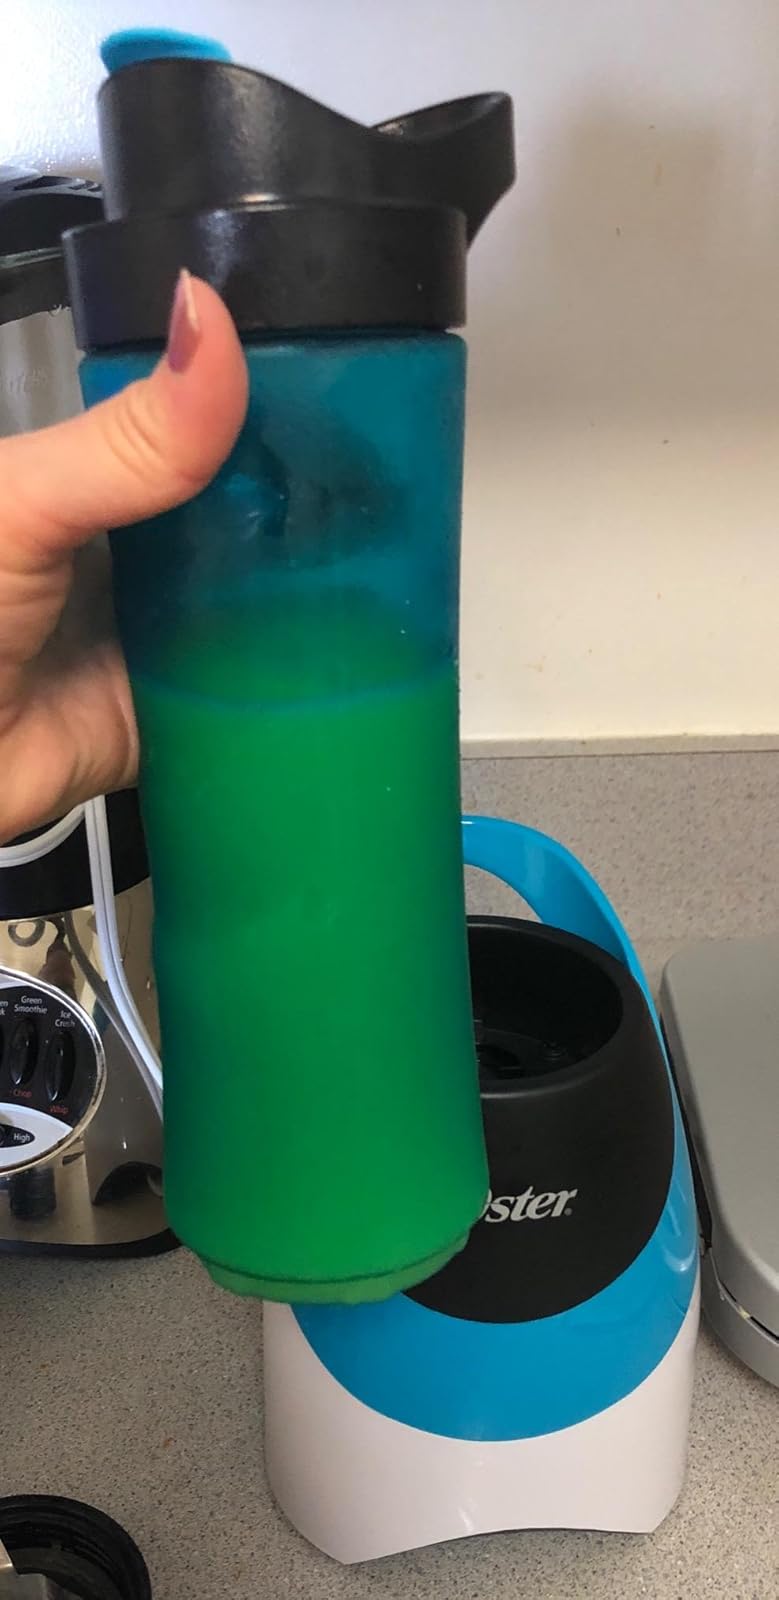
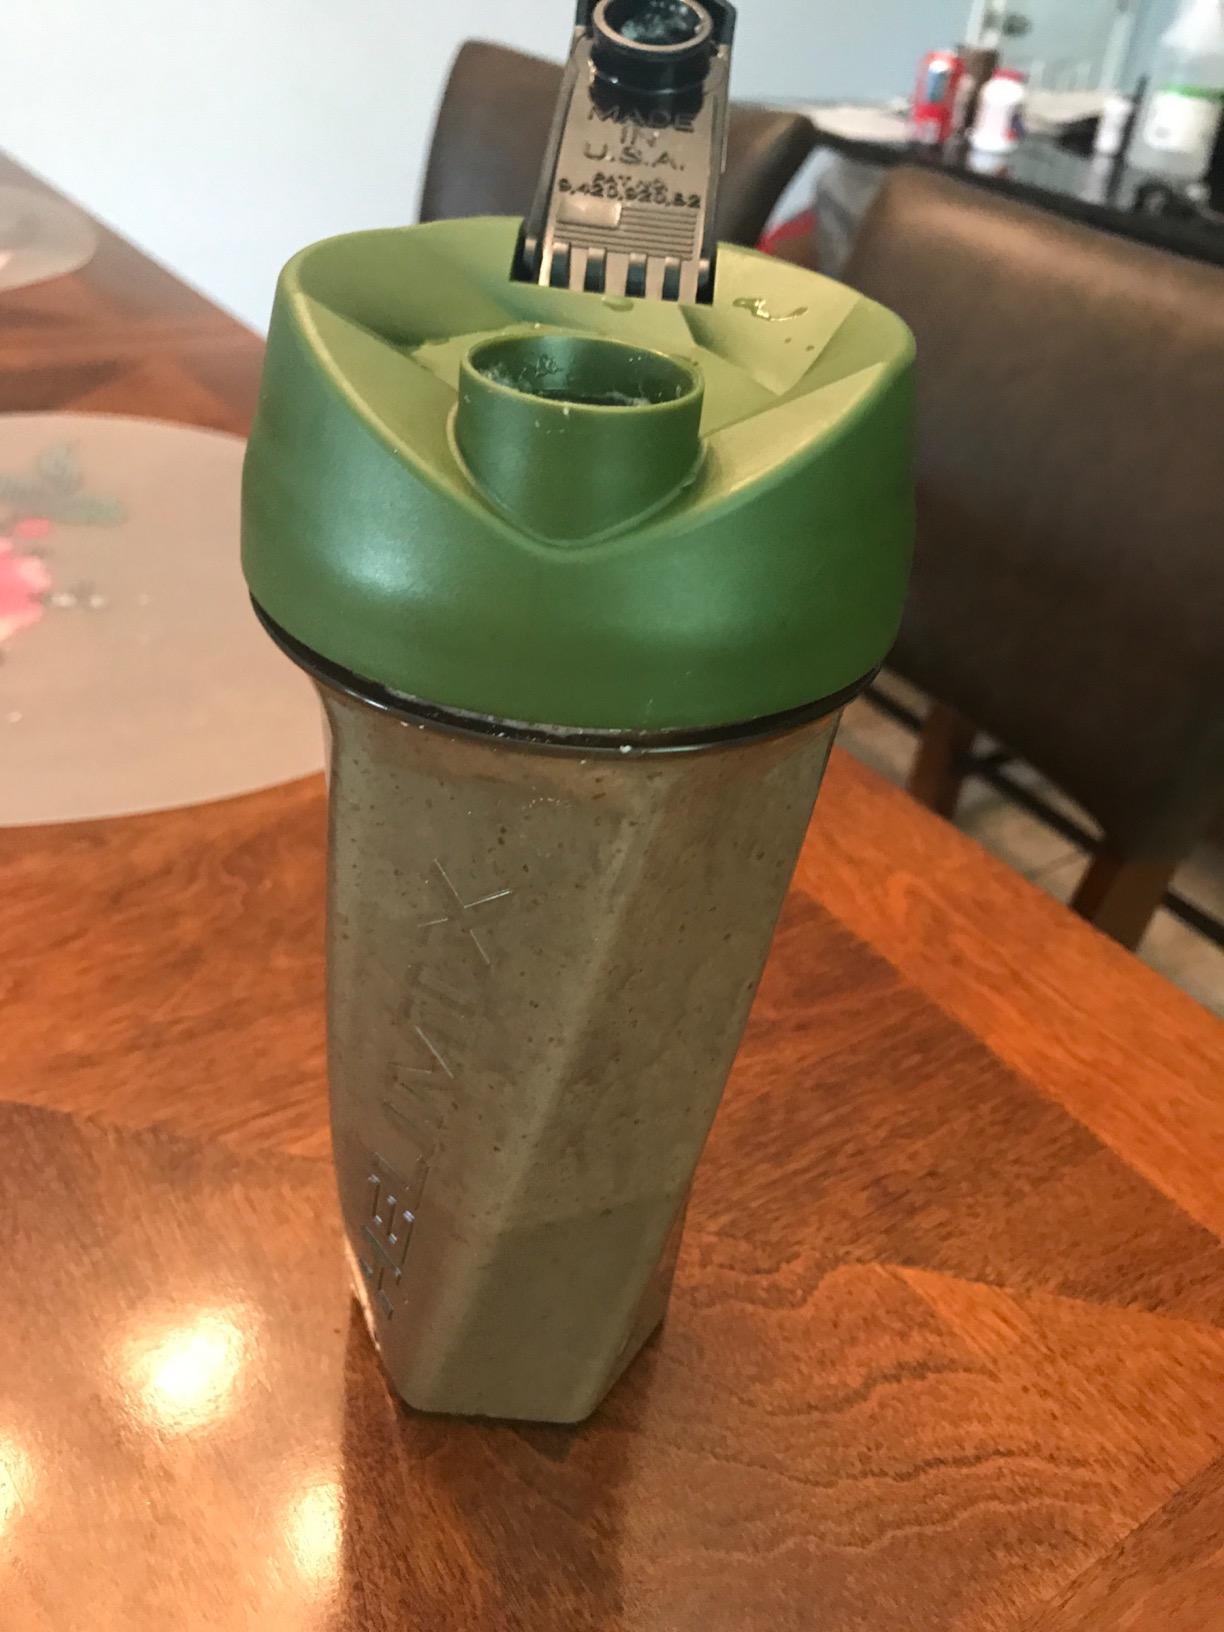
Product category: items_blender
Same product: no